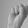
ASL letter: S